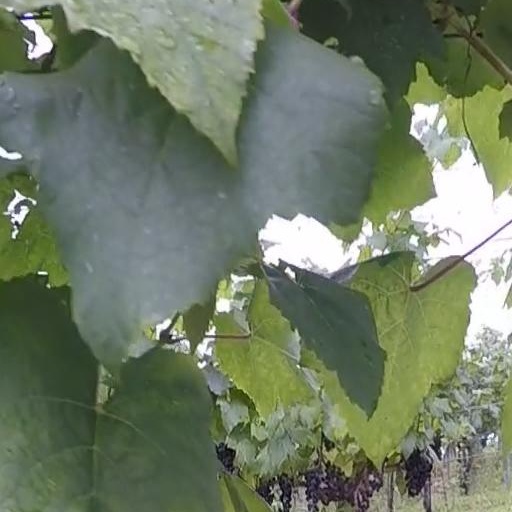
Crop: grape